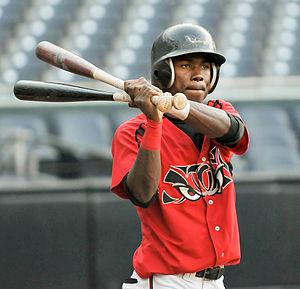
Luis A. Durango est un voltigeur de baseball sous contrat avec les White Sox de Chicago de la Ligue majeure.